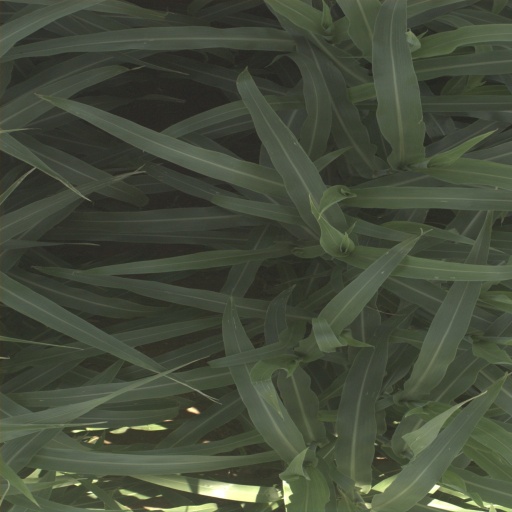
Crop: sorghum